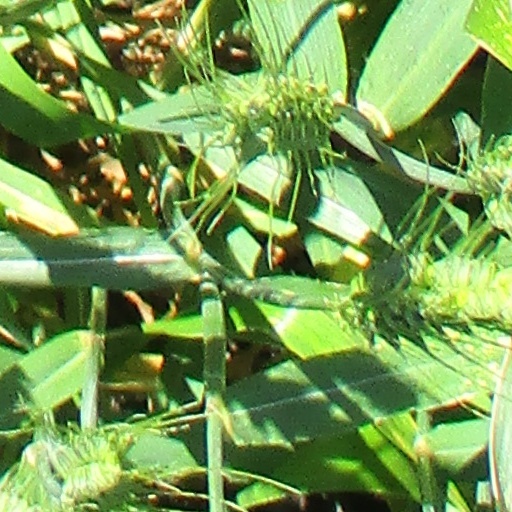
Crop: wheat